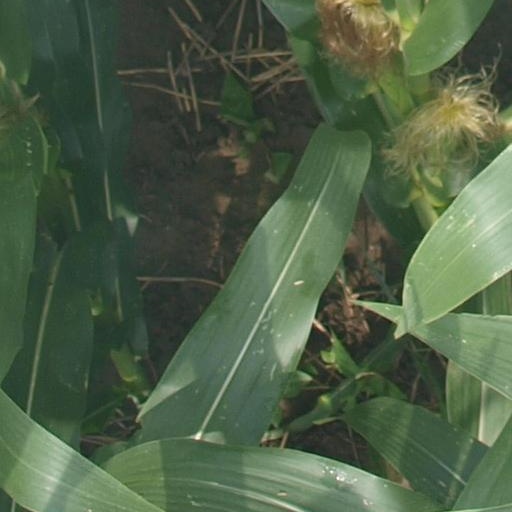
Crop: maize; corn